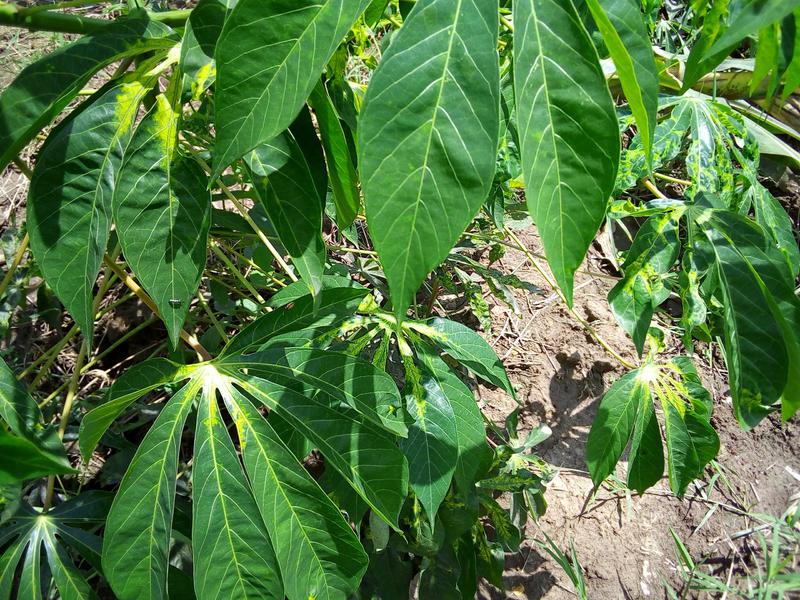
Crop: cassava
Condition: mosaic_disease